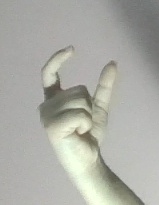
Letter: nun